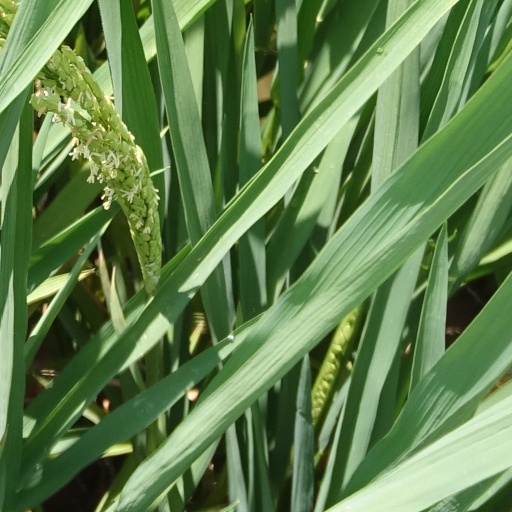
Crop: rice